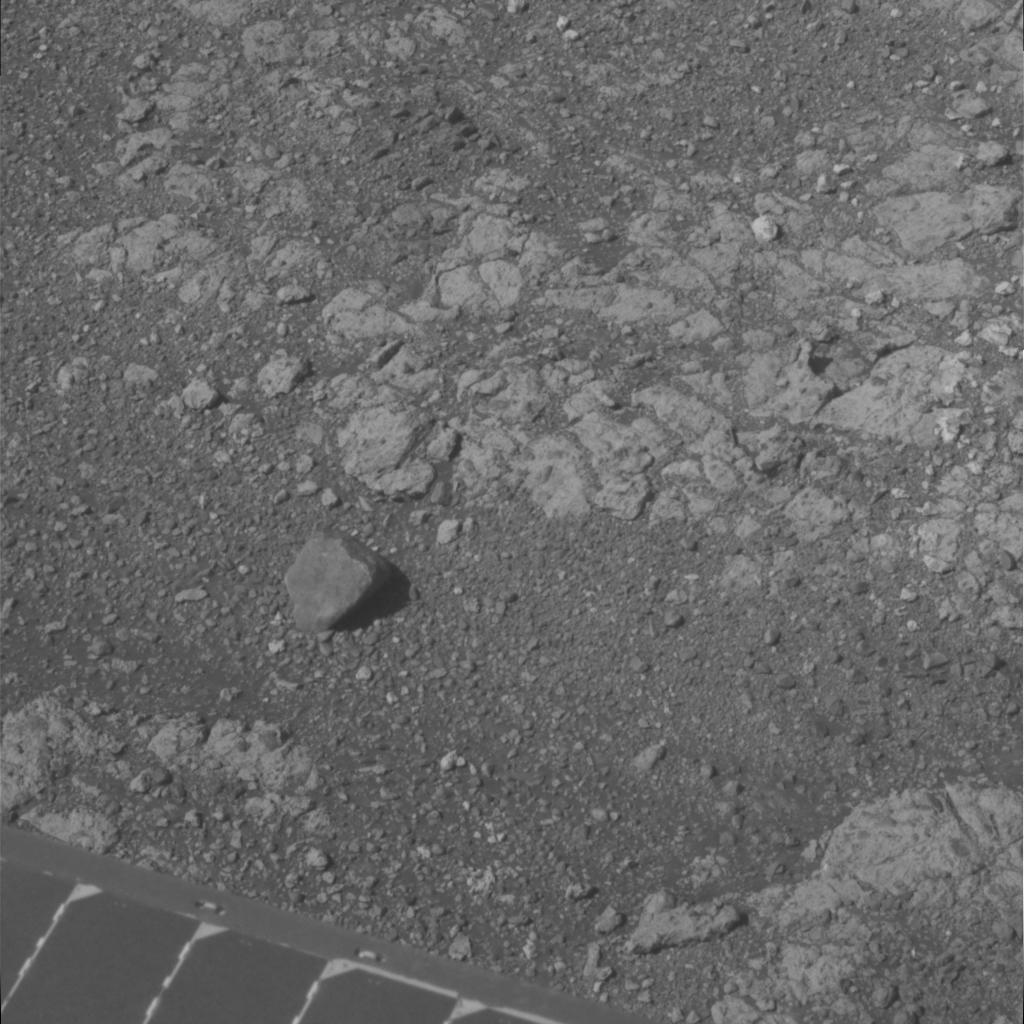
Surface features visible: Rover Deck, Rock Outcrops, Float Rocks, Clasts, Soil, Nearby Surface, Rover Parts